Reunion Tower

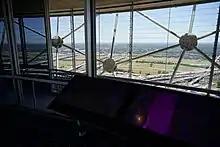
A view from Reunion Tower's "GeO-Deck" observation deck

Celebrity chef Wolfgang Puck opened the fine